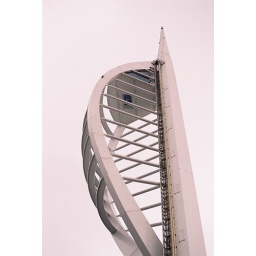
You can see the glass floor let in to the viewing platform.